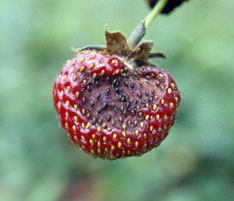
Plant: Strawberry
Disease: strawberry anthracnose